Catholic Church in Ireland

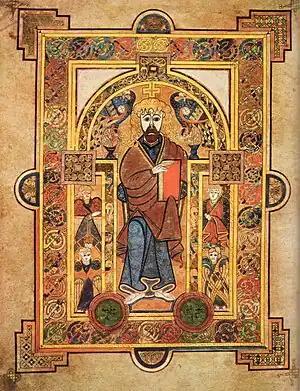
"Christ Enthroned" from the "Book of Kells". Created at a Columban monastery, it was at the Abbey of Kells for many centuries.

The influence of the Irish Church spread back across the Irish Sea to Great Britain. Dál Riata in what is now Argyll in Scotland was geopolitically continuous with Ireland, and Iona held an important place in Irish Christianity, with Columban monastic activities either side of the North Channel. From here, Irish missionaries converted the pagan northern Picts of Fortriu. They were also esteemed at the court of the premier Angle-kingdom of the time, Northumbria, with Aidan from Iona founding a monastery at Lindisfarne in 634, converting Northumbrians to Christianity (the Northumbrians in turn converted Mercia). Surviving artifacts such as the "Lindisfarne Gospels", share the same insular art-style with the "Stowe Missal" and "Book of Kells". By the 7th century, rivalries between Hibernocentric-Lindisfarne and Kentish-Canterbury emerged within the Heptarchy, with the latter established by the mission of Roman-born Augustine of Canterbury in 597. Customs of the Irish Church which differed, such as the calculation of the date of Easter and the Gaelic monks' manner of tonsure were highlighted. The discrepancies were resolved in southern Ireland with Clonfert replying to Pope Honorius I with the "Letter of Cumméne Fota", around 626-628. After a separate dialogue with Rome, Armagh followed in 692. The Columbans of Iona proved the most resistant of the Irish, holding out until the early 700s, though their satellite Lindisfarne was pressured into changing at the Synod of Whitby in 664, partly due to an internal political struggle. The longest holdouts were the Cornish Britons of Dumnonia, as part of their conflict with Wessex. Indeed, the Cornish had been converted by Irish missionaries: the Cornish patron saint Piran (also known as Ciarán) and a nun, princess Ia, who gave her name to St. Ives, were foremost. As well as Ia, there were also female saints in Ireland during the early period, such as Brigid of Kildare and Íte of Killeedy.